Christian Nodal

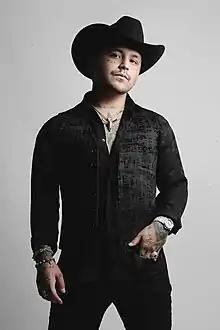
Nodal in 2022

Christian Jesús González Nodal (born January 11, 1999) is a Mexican singer and songwriter. Born and raised in Sonora, he is mainly known for popularizing "mariacheño", a fusion genre between mariachi and norteño music. Nodal has won six Latin Grammy Awards, a Lo Nuestro Award, two "Billboard" Latin Music Awards, and a Latin American Music Award.